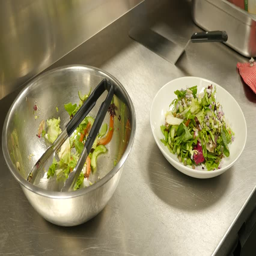
preparing food in a professional kitchen